Abdullah bin Mosaad Al Saud

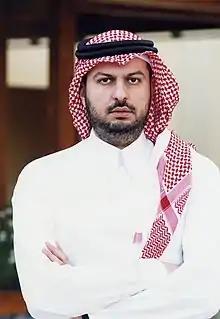
Prince Abdullah 2013

Abdullah bin Mosaad bin Abdul Aziz Al Saud (born 19 February 1965) is the son of Prince Mosaad bin Abdulaziz Al Saud and grandson of King Abdulaziz. He was general president of Saudi Arabia's General Sports Authority from 2014 to 2017.